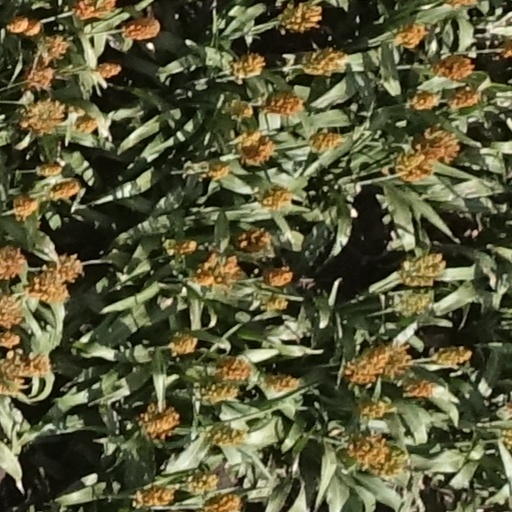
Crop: sorghum